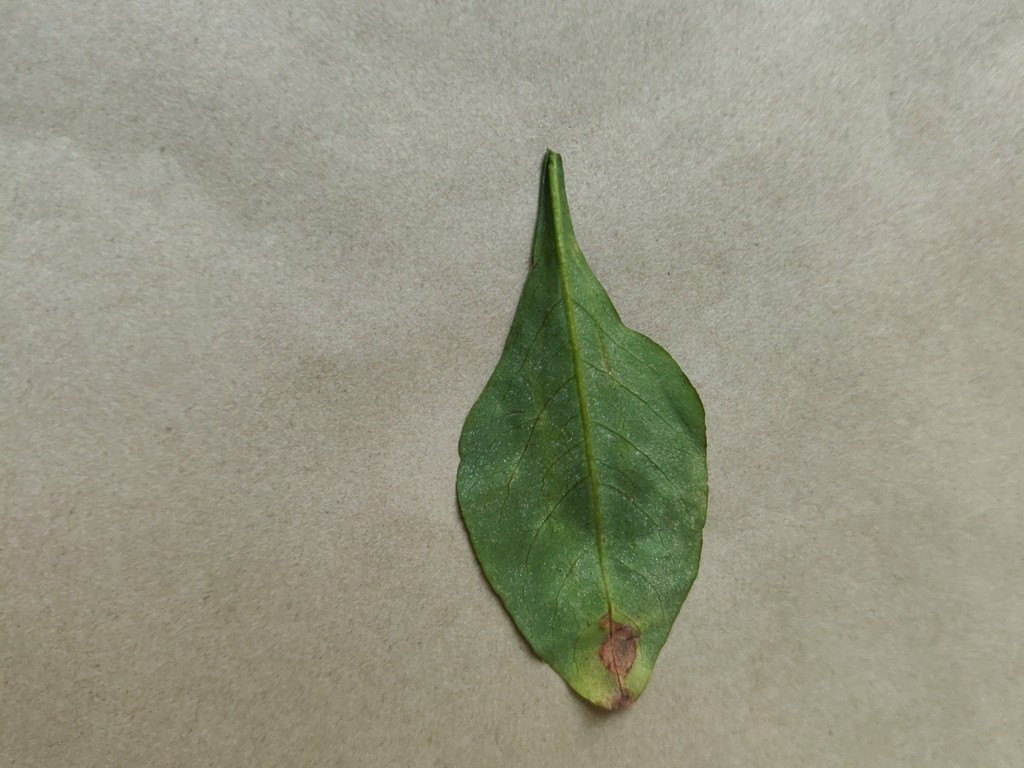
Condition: Unhealthy
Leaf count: single
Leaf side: back